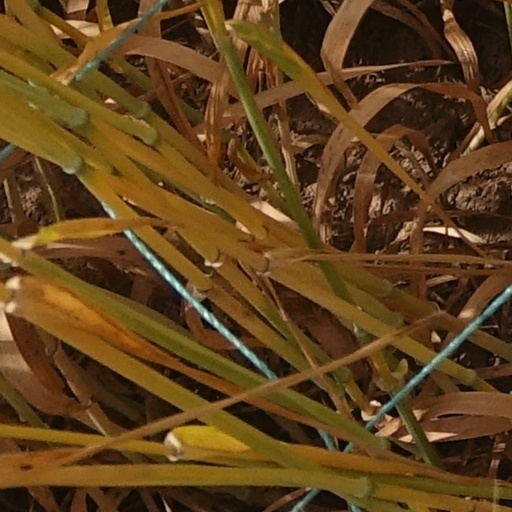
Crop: wheat